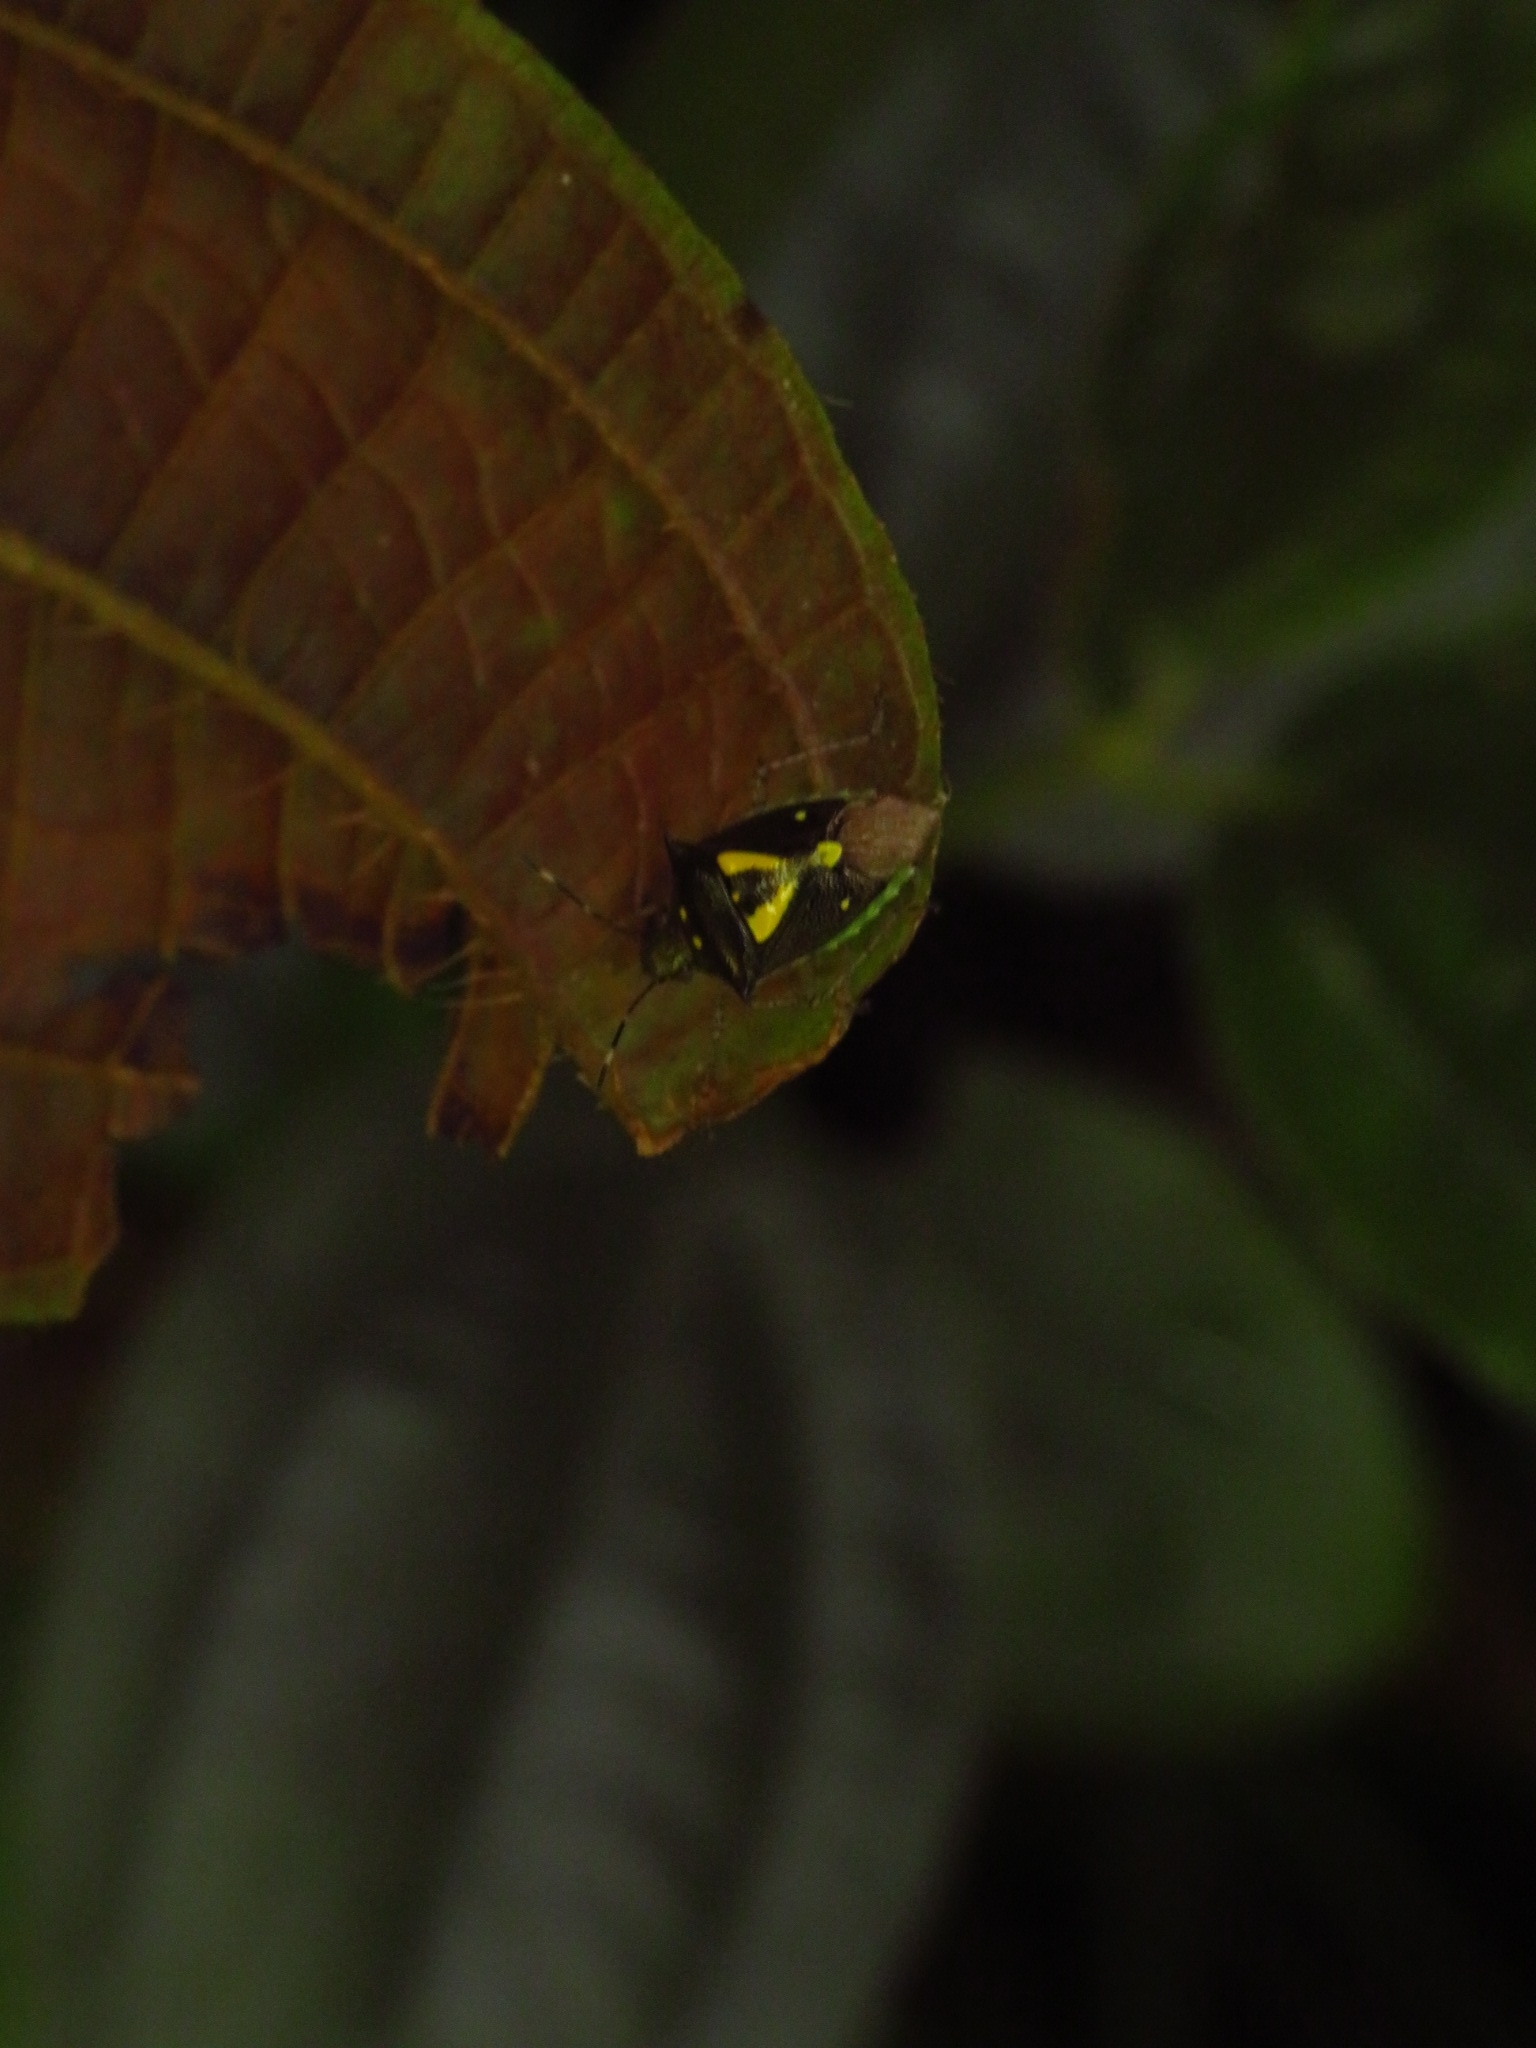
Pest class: stink_bug